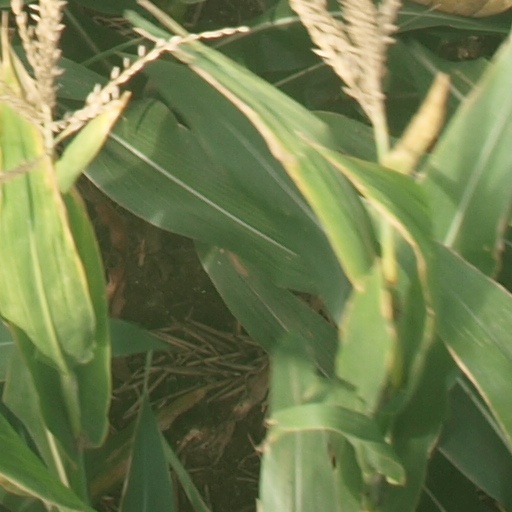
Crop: maize; corn